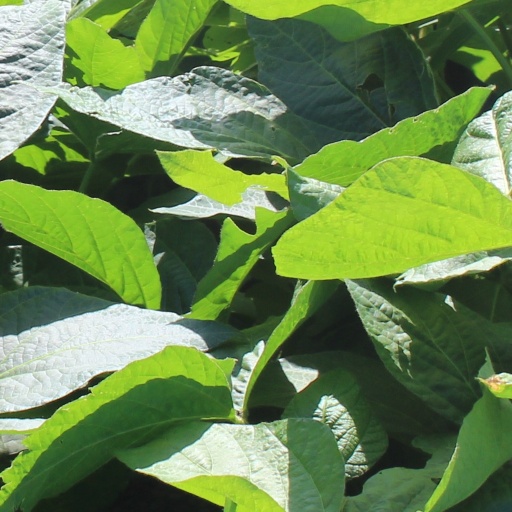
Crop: soybean